Georges Fouré

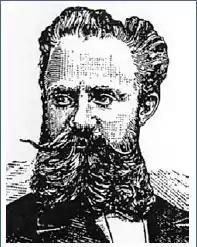
Georges Fouré

Georges Fouré (1848 in Paris-1902) was a 19th-century French-German philatelist and stamp forger.